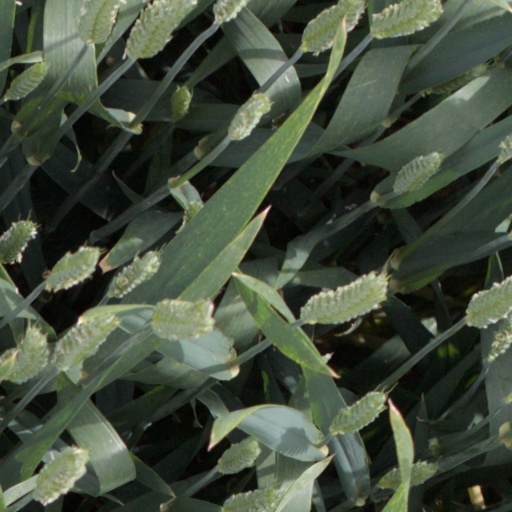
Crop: wheat